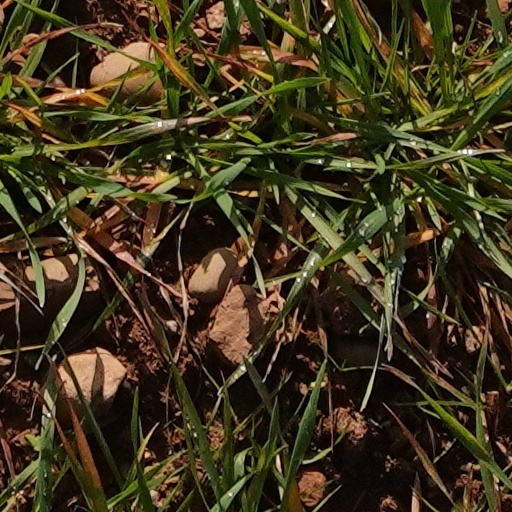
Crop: wheat